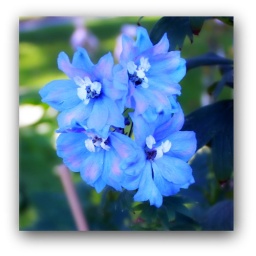
My sunday blue flowers are the last ones in the garden. Summer's really walking away.